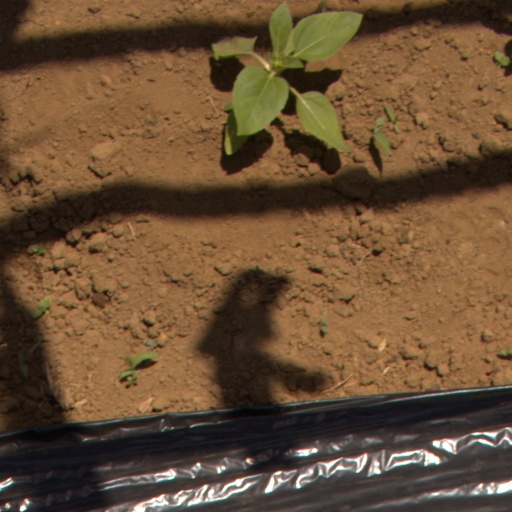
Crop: Jerusalem artichoke